Xambes

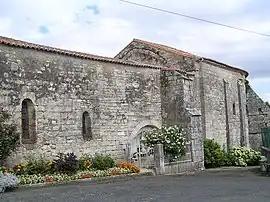
Notre-Dame church

Xambes is a commune in the Charente department in southwestern France.